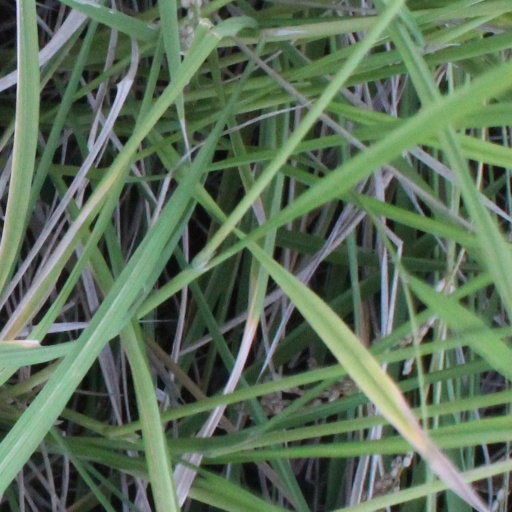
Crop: rice